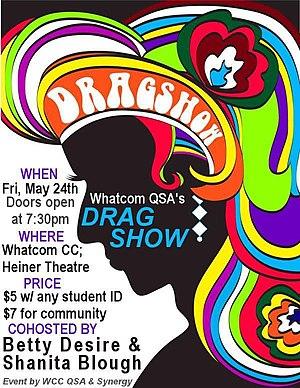
Un drag show, parfois aussi appelé spectacle trans, est un spectacle de divertissement effectué par des artistes drag, appelés drag king ou drag queen.